Francis Makemie

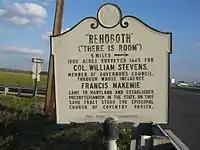
Historical Marker on U.S. Route 13

At the request of Colonel William Stevens, an Episcopalian from Rehobeth, Maryland, Rev. Makemie was sent as a missionary to America, arriving in Maryland in 1683. He initially preached in Somerset County, Maryland, and established the Rehobeth Presbyterian Church the oldest Presbyterian Church in America, near the Coventry Parish Church which Col. Stevens attended. The ruins of Coventry Parish Church still stand nearby.